Edith Garrud

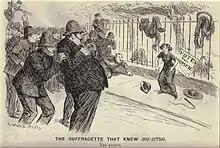
"The Suffragette that Knew Jiu-Jitsu. The Arrest." By Arthur Wallis Mills, originally published in 1910 in "Punch" and "The Wanganui Chronicle".

In 1913, the Asquith-led government instituted the so-called Cat and Mouse Act whereby suffragette leaders on hunger strikes could legally be released from jail in order to recover at home before being re-arrested to complete their sentences. The WSPU responded by establishing a thirty-member, all-woman protection unit known within the WSPU as "the Bodyguard". Its role was to protect WSPU leader Pankhurst from re-arrest under the Cat and Mouse Act. The WPSU leaders started advising all women in the movement to train in self-defence. Newspaper reports called them the "Jiujitsuffragettes", and the "Amazons". Garrud became the trainer of the Bodyguard, teaching them jujutsu and the use of Indian clubs as defensive weapons. Their lessons took place in a succession of secret locations to avoid the attention of the police.